La Chapelle-Vendômoise

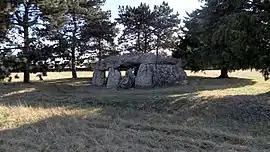
"Dolmen de la Pierre Levée"

La Chapelle-Vendômoise is a commune in the department of Loir-et-Cher, central France.